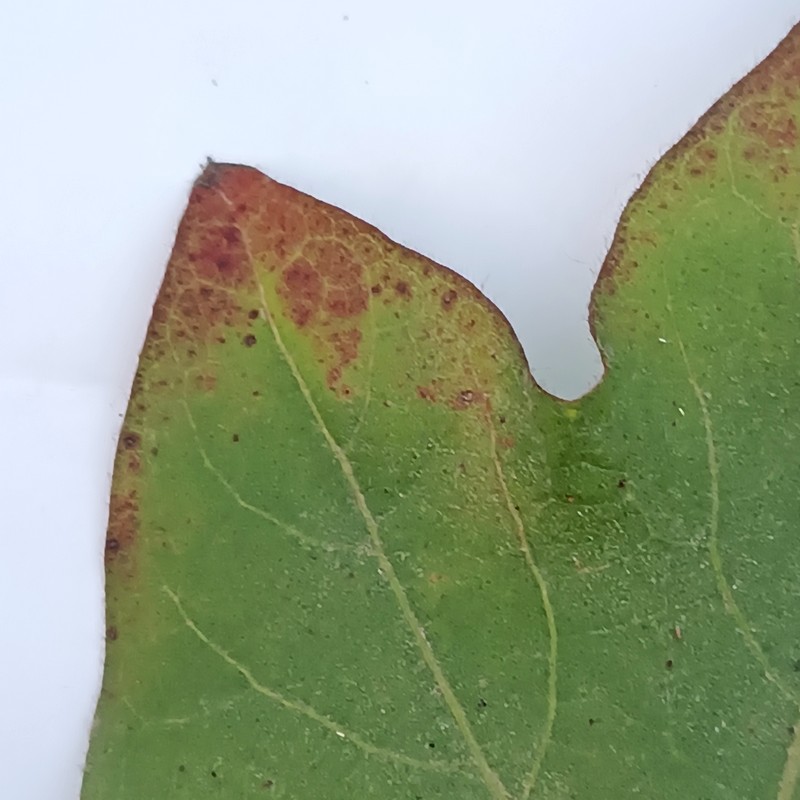
Label: Leaf Redding